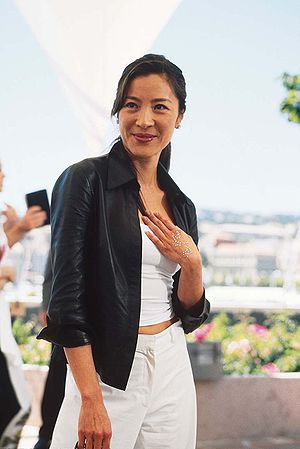
Michelle Yeoh
Michelle Yeoh i Cannes 2000.
Michelle Yeoh 杨紫琼, pinyin: Yang Ziqiong er en kinesisk-malaysisk danserinde og skuespillerinde. Hun er nok mest kendt for sine roller som bond-babe i Tomorrow Never Dies fra 1997 og som Yu Shu-lien i Tiger på spring, drage i skjulfra 2000.